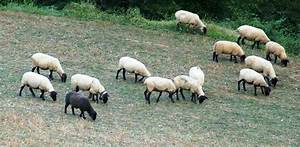
Label: pecora